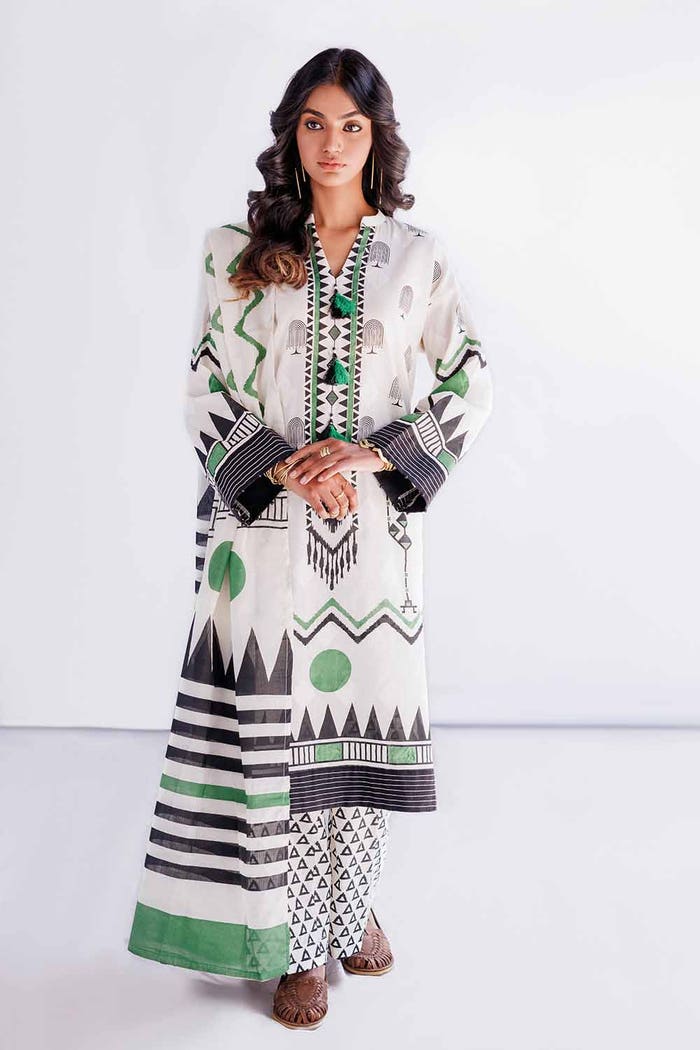
green multi embroidered cotton suit